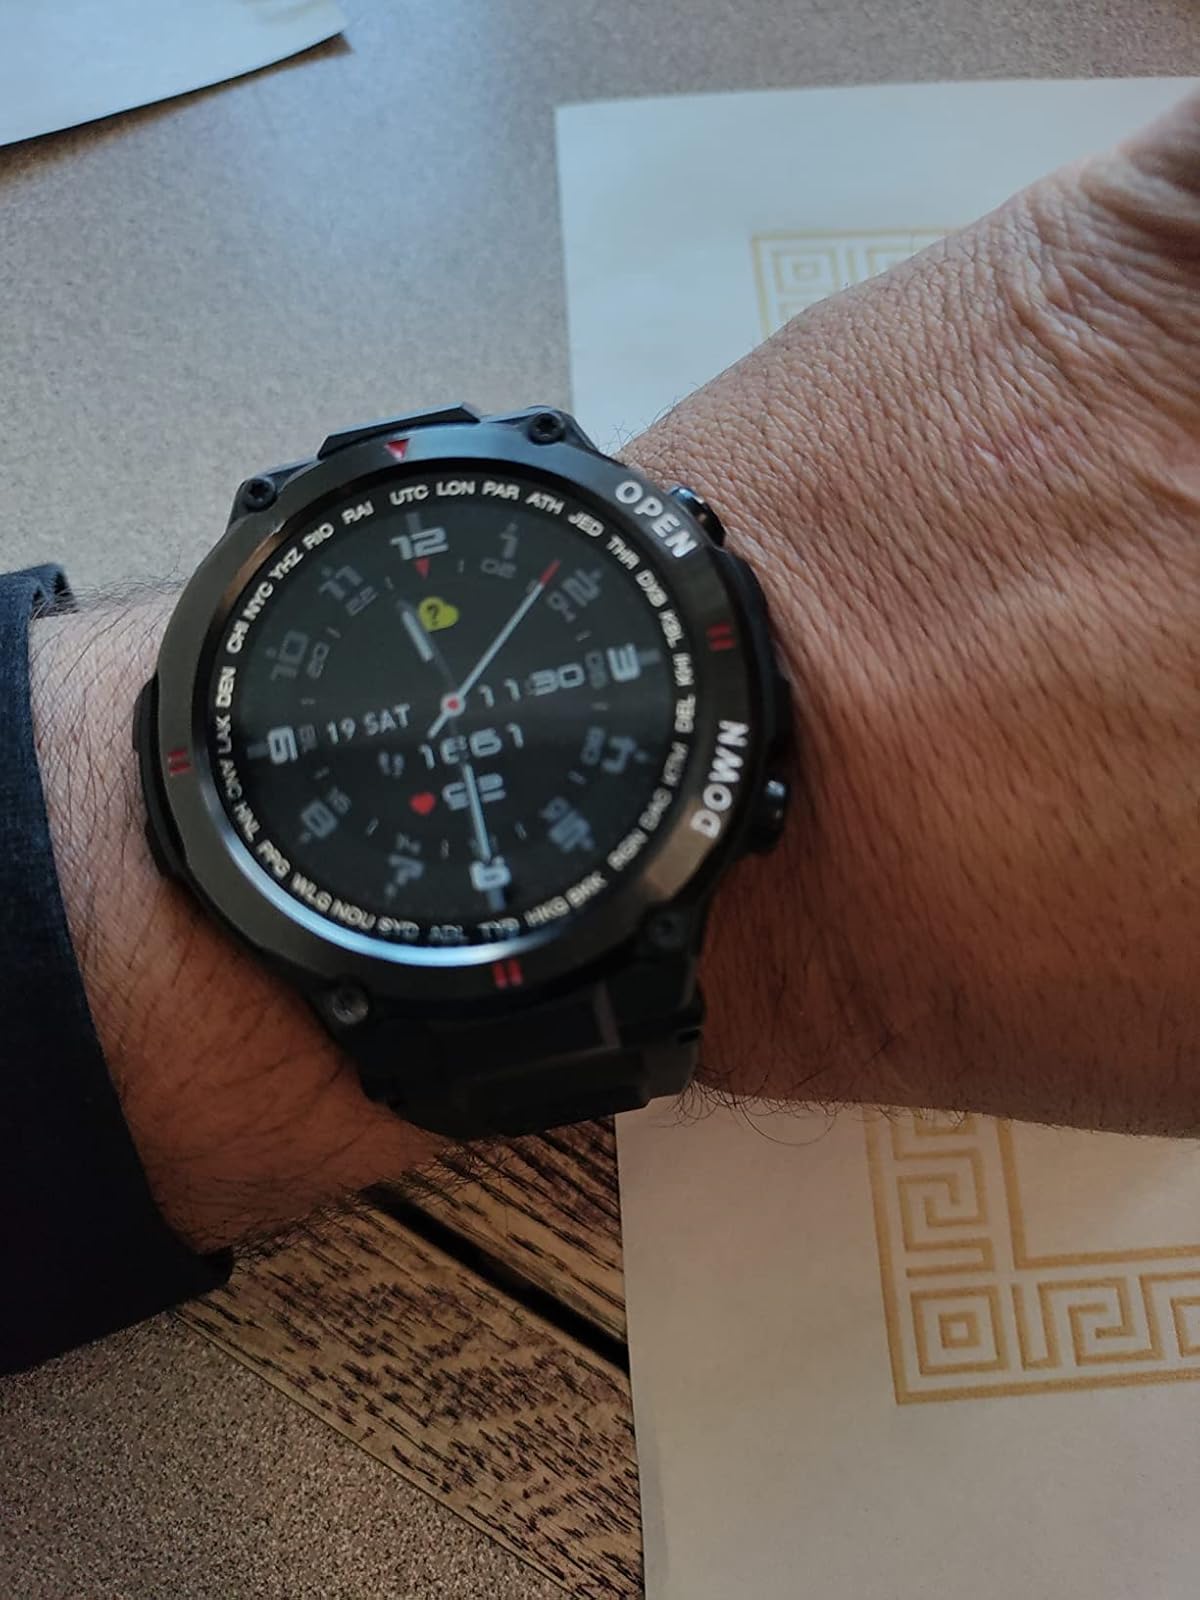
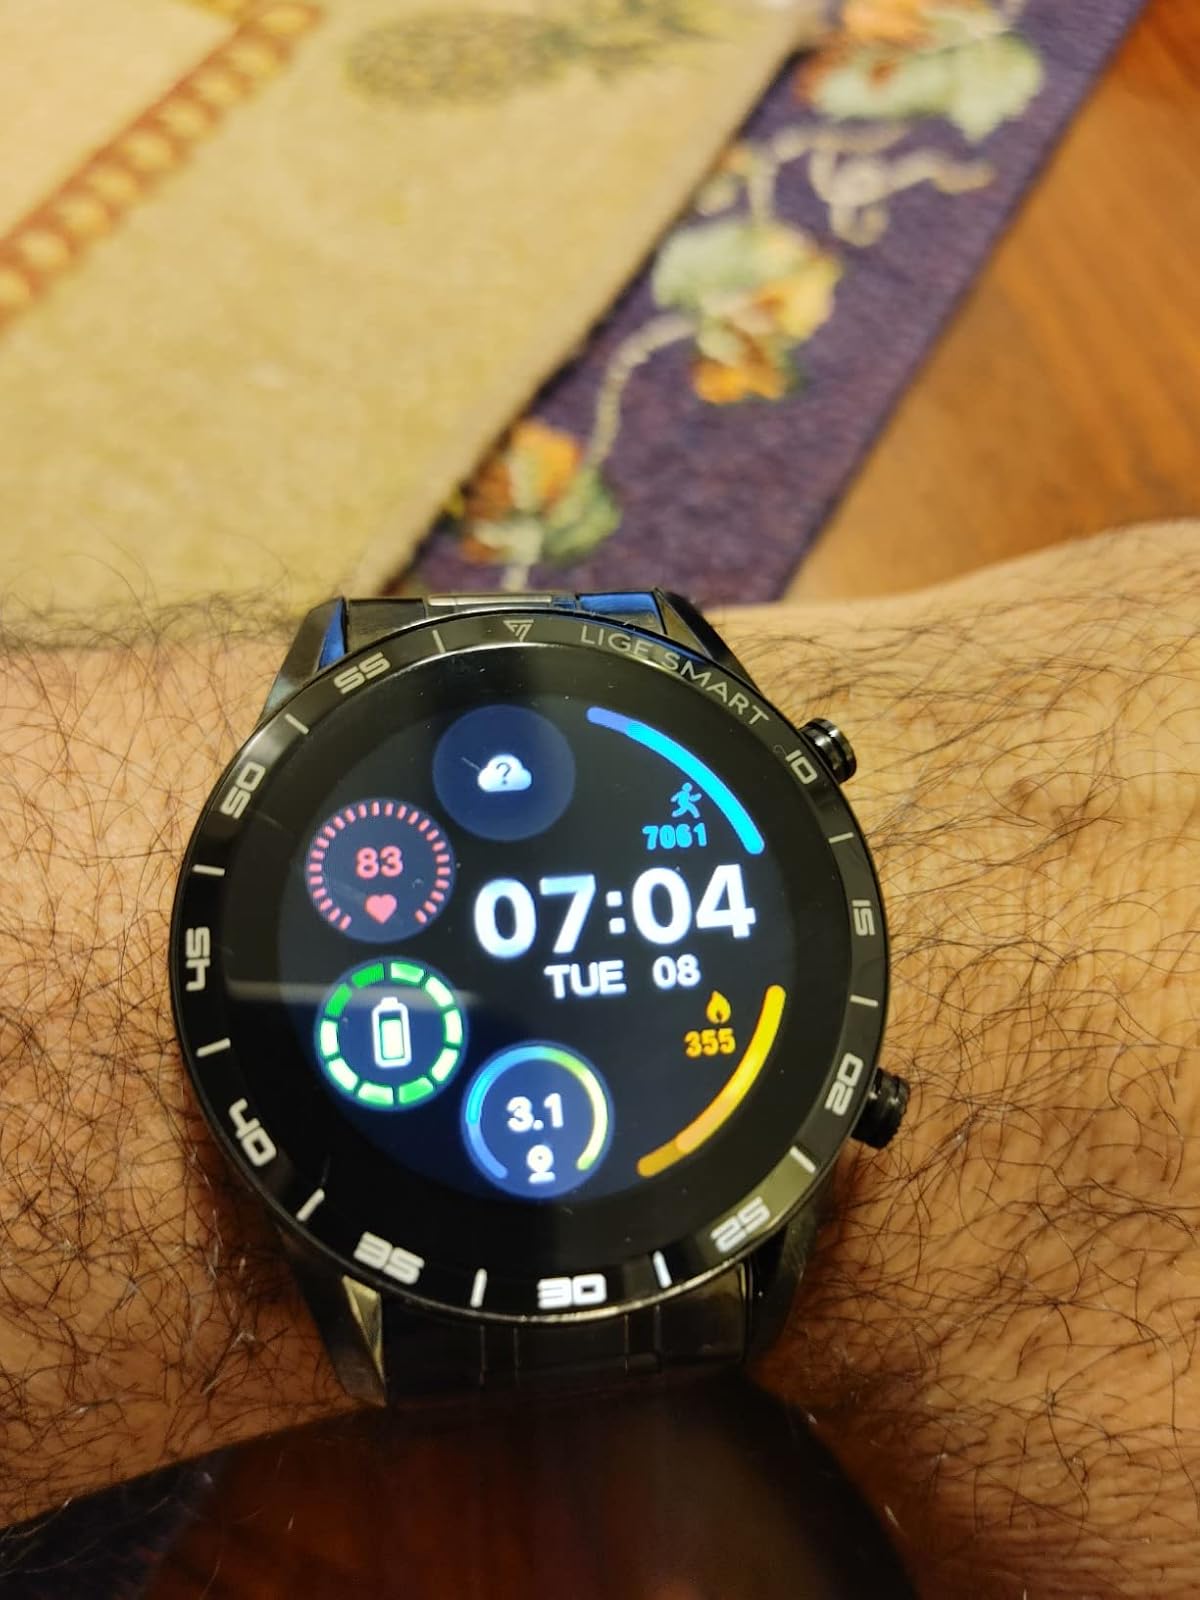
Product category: smartwatch
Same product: no